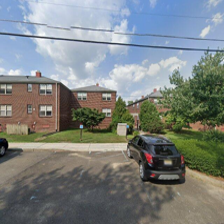
Label: streetView